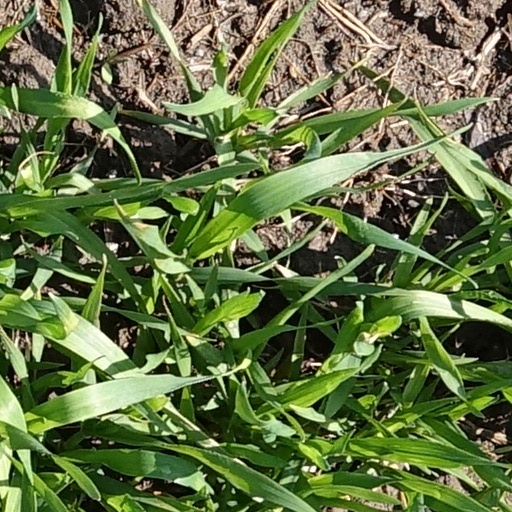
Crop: wheat